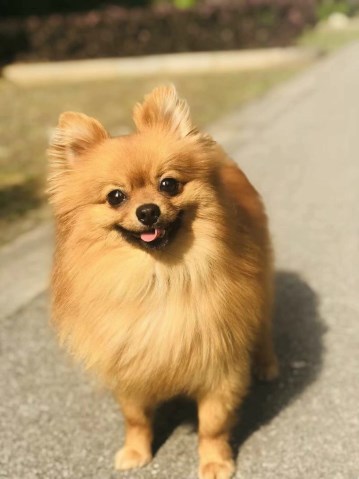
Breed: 1936-n000005-Pomeranian